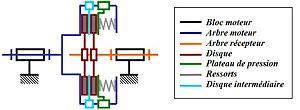
Schéma technologique décrivant le principe de transmission d'un embrayage. La commande de débrayage n'est pas représentée.
L'embrayage est un dispositif d'accouplement entre un arbre dit moteur et un autre dit récepteur. Du fait de sa transmission par adhérence, il permet une mise en charge progressive de l'accouplement ce qui évite les à-coups qui pourraient provoquer la rupture d'éléments de transmission ou l'arrêt du moteur dans le cas d'une transmission avec un moteur à combustion interne.